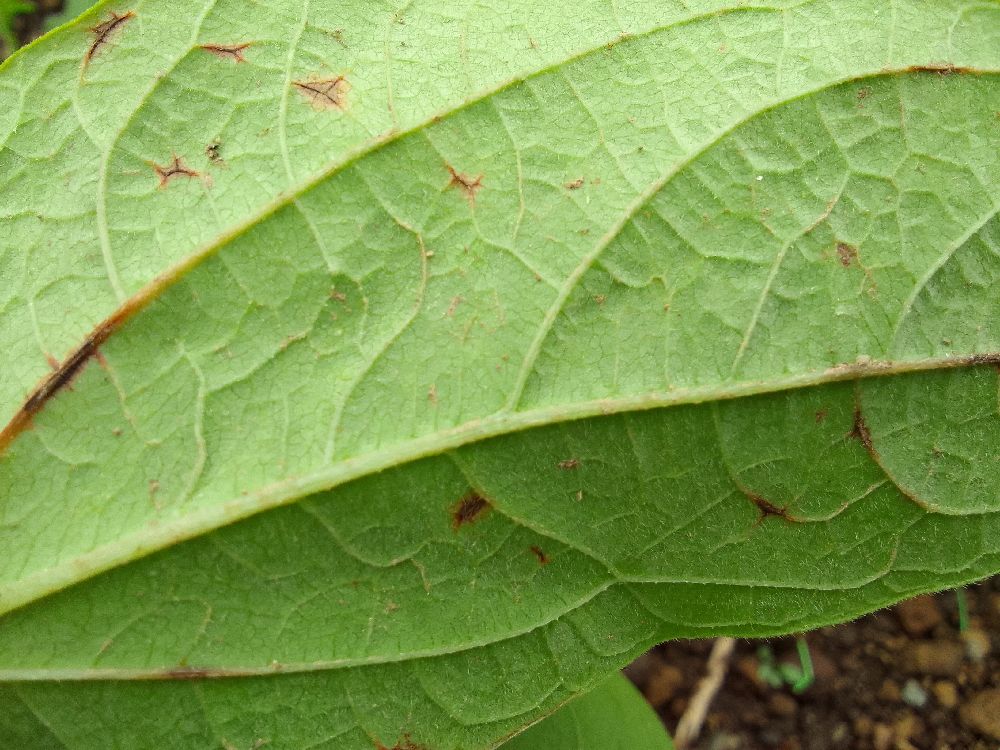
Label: anthracnose